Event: Nepal Earthquake
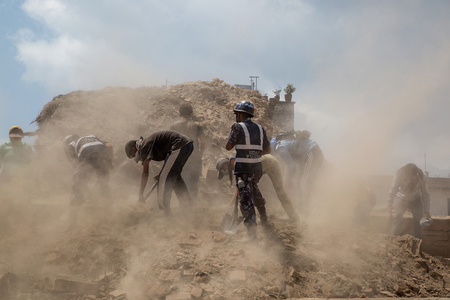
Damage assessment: damage